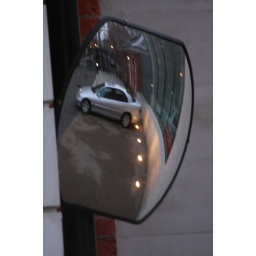
car in mirror